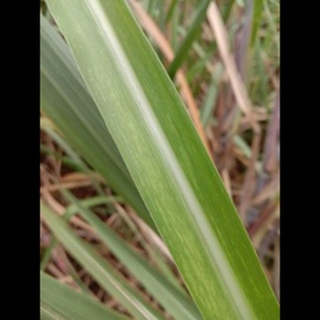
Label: sugarcane_mosaic